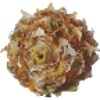
Label: Pineapple Mini 1